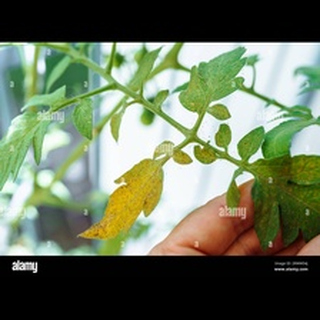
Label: wheat_mite